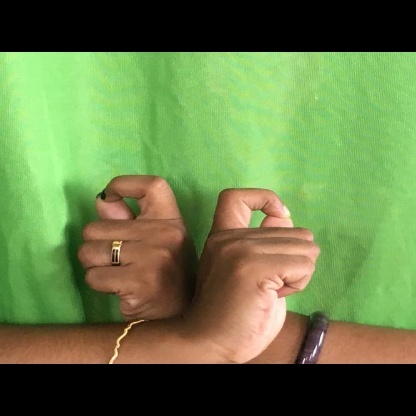
Mudra: Berunda